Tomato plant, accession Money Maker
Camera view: vertical (180 deg); turntable rotation: 300 degrees
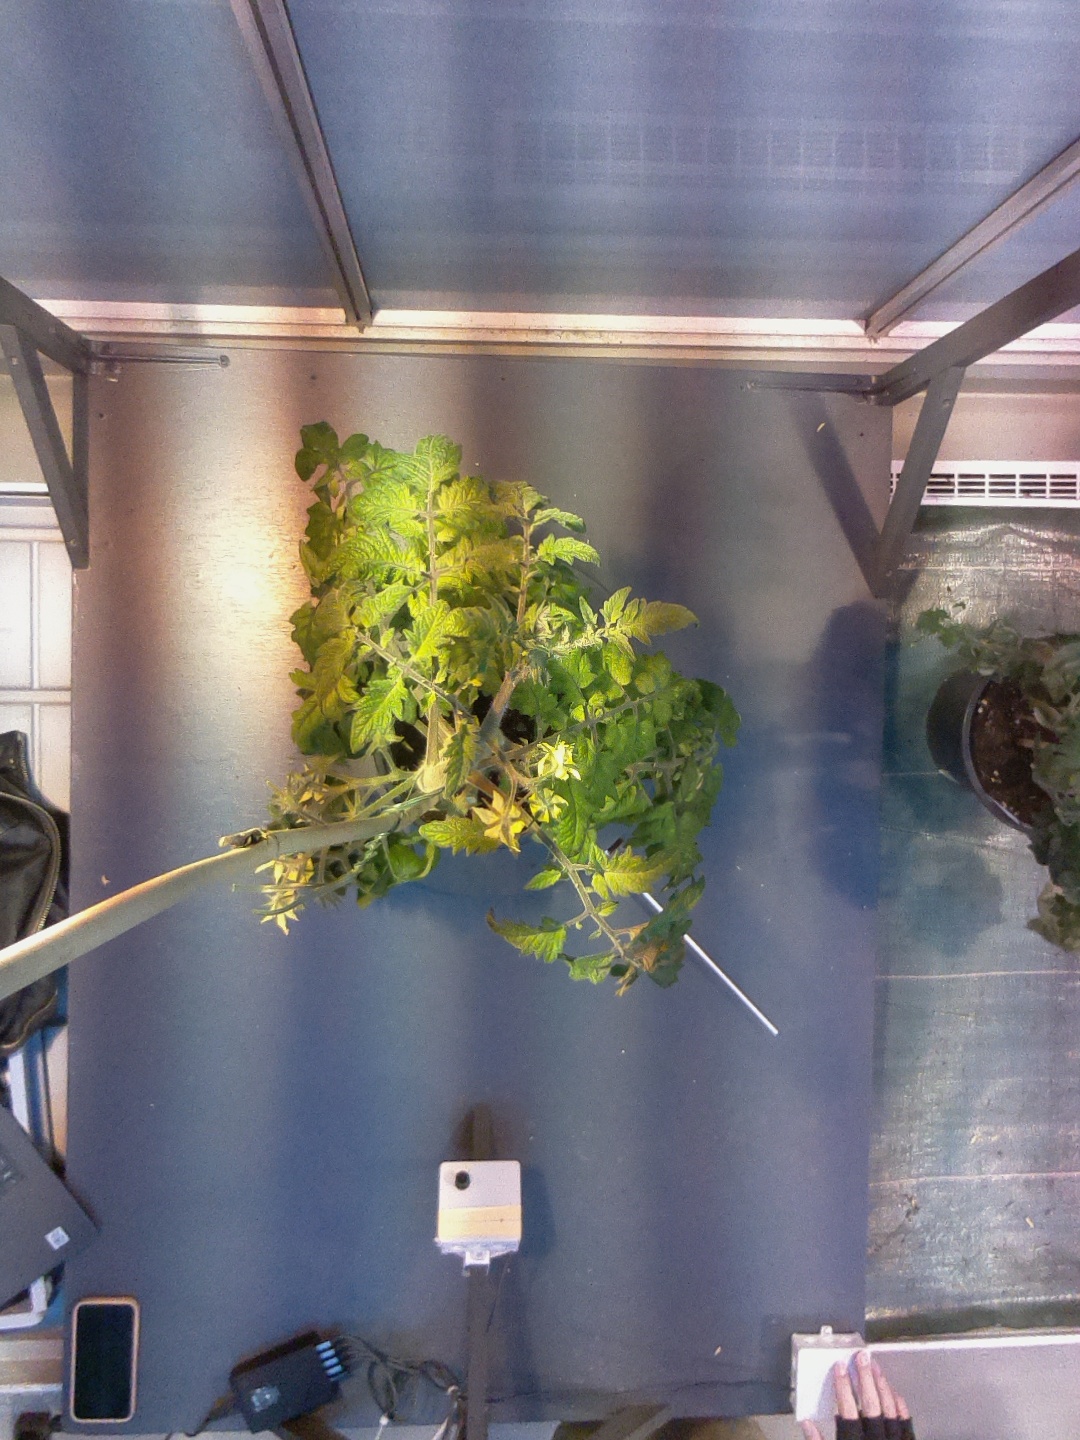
BBCH growth stage 70: Fruits at the main stem or branches visibles